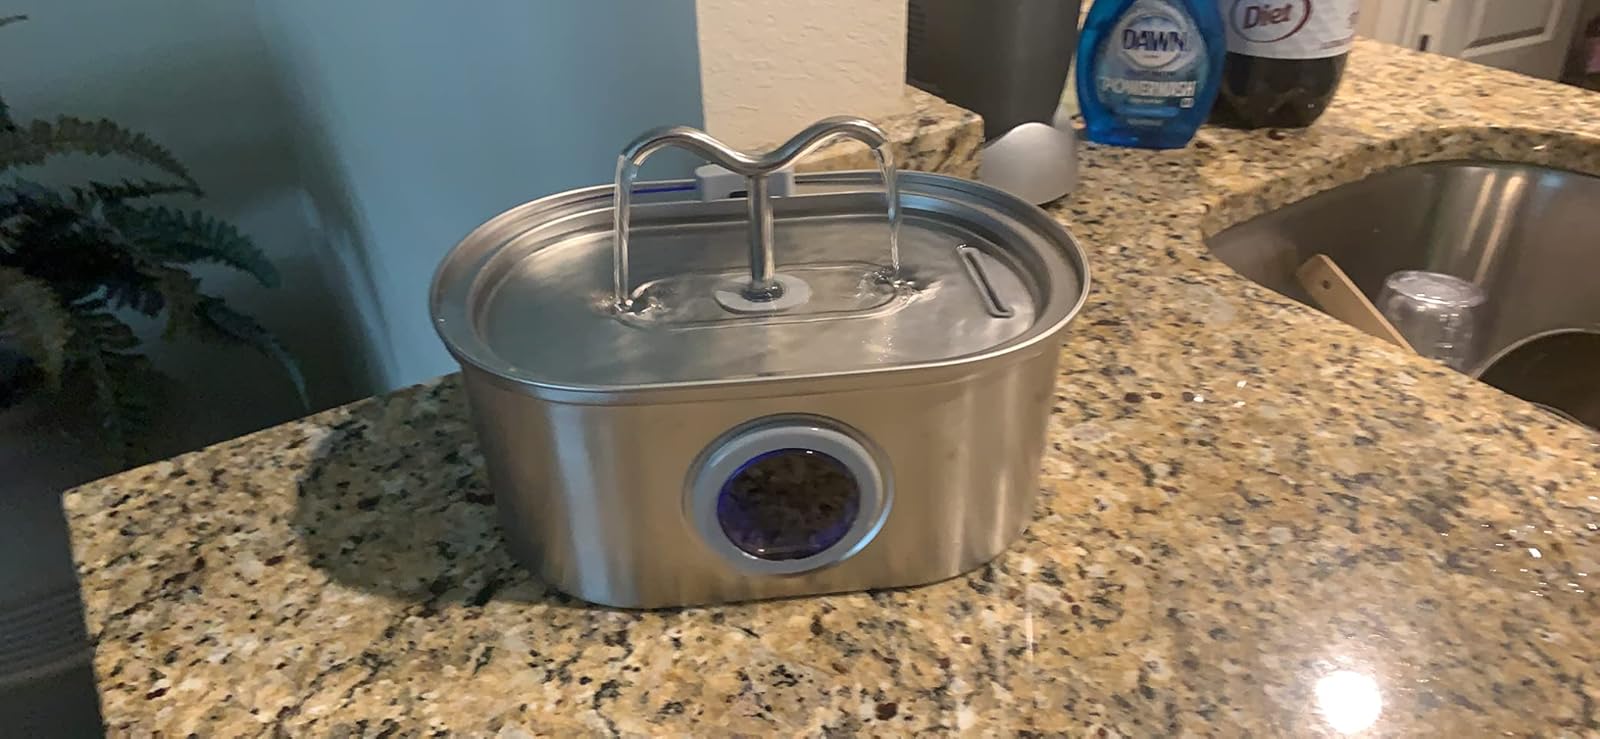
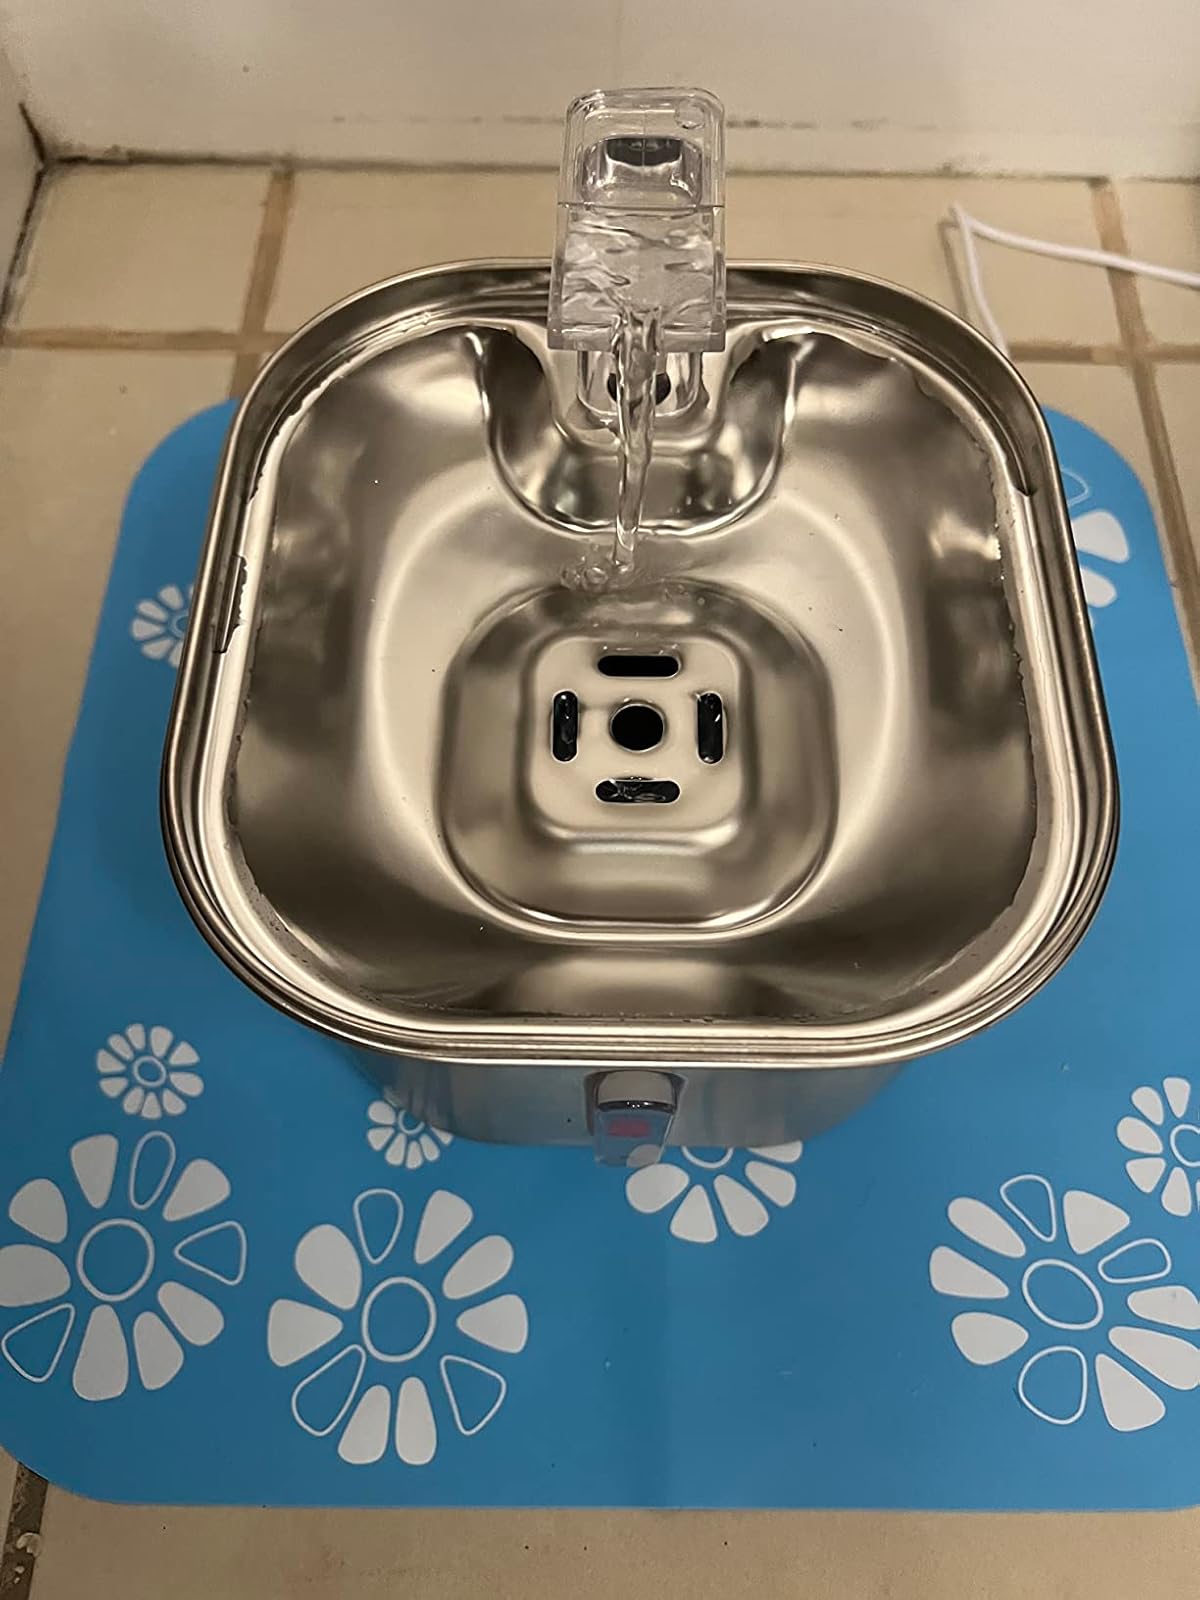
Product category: items_bowl
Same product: no